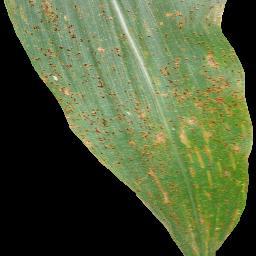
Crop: corn
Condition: (maize)_common_rust